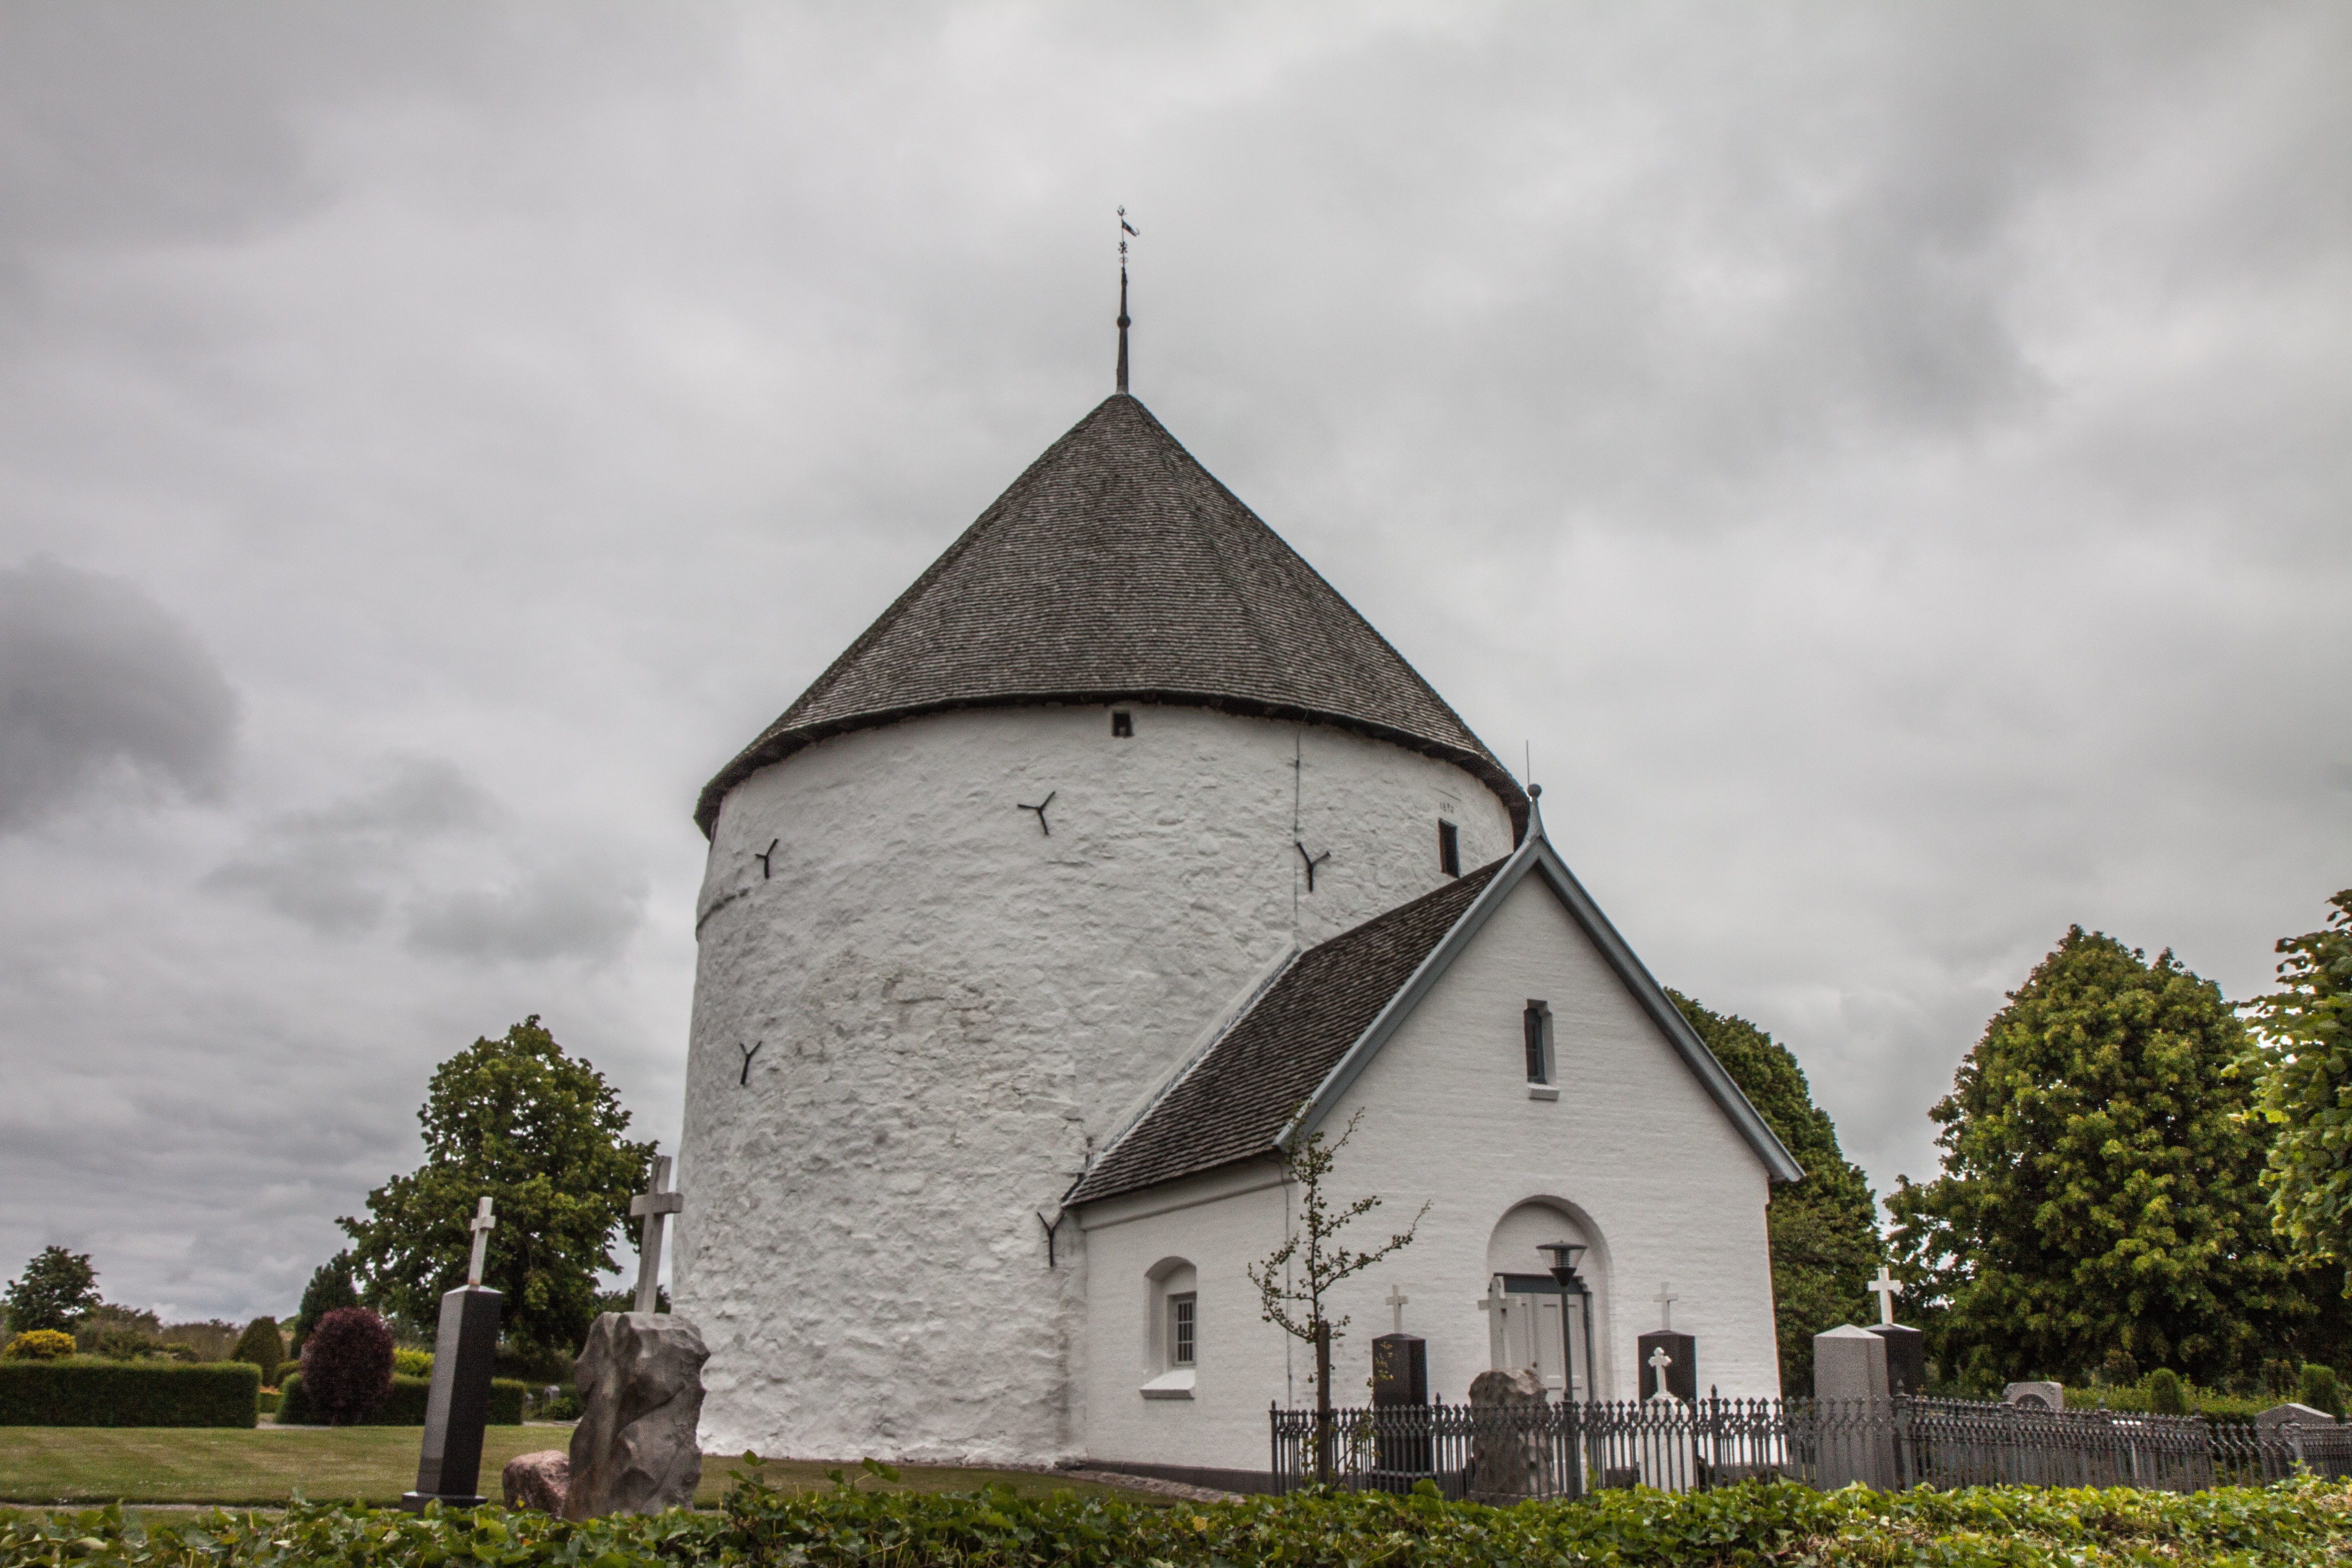
white, round, building, church, chapel, place of worship, steeple, monastery, tomb, rural area, spanish missions in california